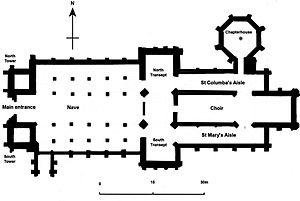
La cathédrale d'Elgin, parfois appelée « Lanterne du Nord » est une ancienne cathédrale en ruines du XIIIᵉ siècle située à Elgin dans le Moray, au nord-est de l'Écosse.